United States Air Force Nurse Corps

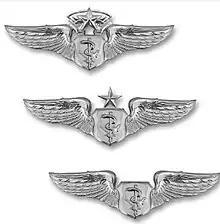
Official Flight Nurse badges worn on uniforms of those in the United States Air Force

Approved in 1959, includes the symbols found in the official Nurse Corps Badges with the addition of wings on either side.